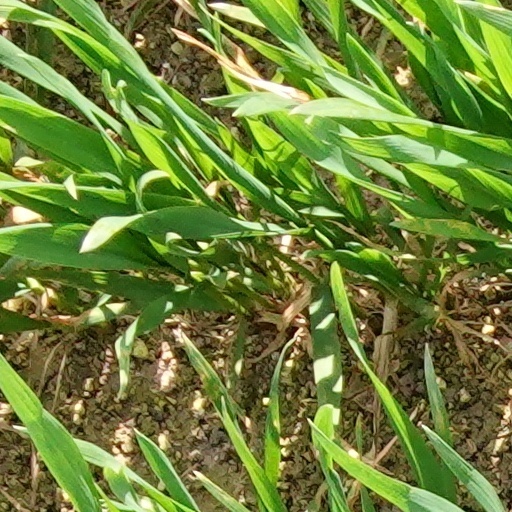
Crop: wheat